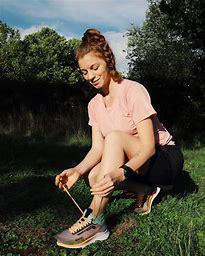
Brand: Nike
Model: Pegasus 4 Gore TEX